Giovanni Pellegrino

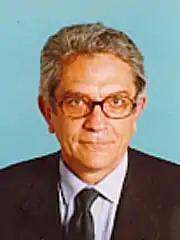
Pellegrino in the 1990s

Giovanni Pellegrino (born 5 January 1939) is an Italian politician. Born in Lecce and a lawyer by profession, he was a Senator of the Republic from 1990 with the Italian Communist Party and the Democrats of the Left to 2001. He also presided from last 1994 to 1996 and from 27 September 1996 to 29 May 2001 over the Parliamentary Commission on Terrorism concerning the "Years of Lead", created by a 1988 law to investigate about terrorism in Italy till 2001.